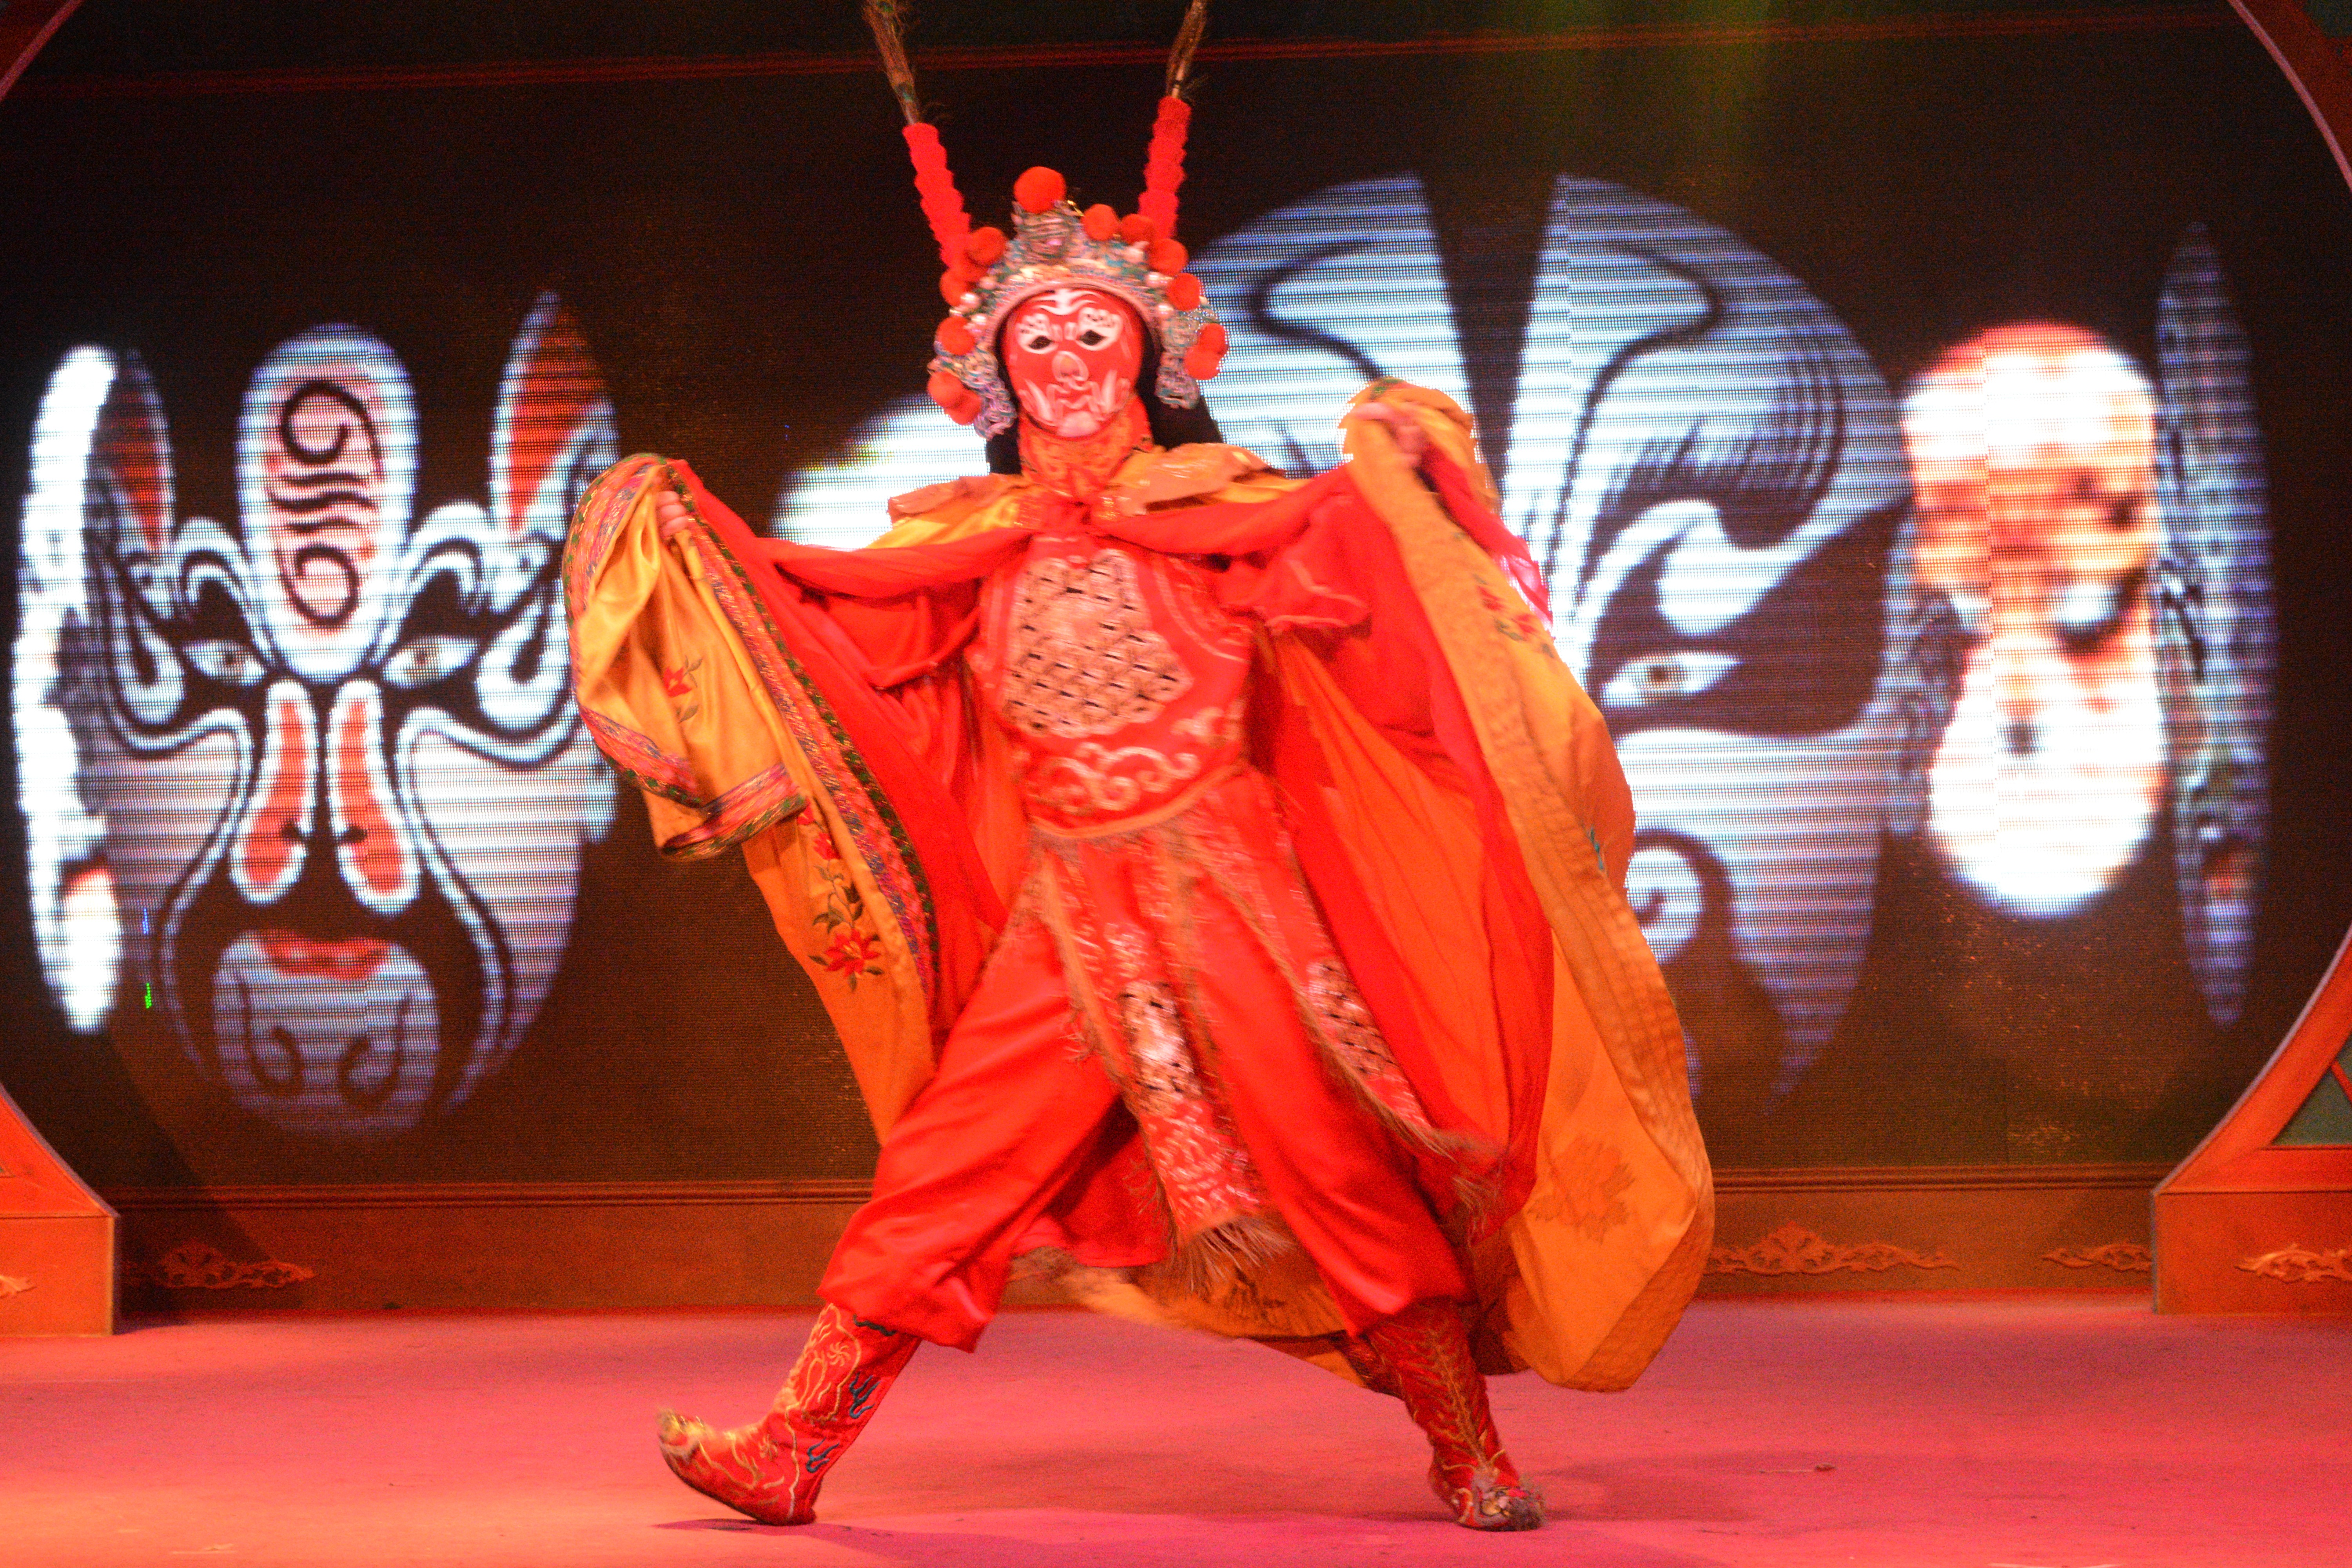
performance art, performance, event, circus, entertainment, performing arts, chinese new year, musical theatre